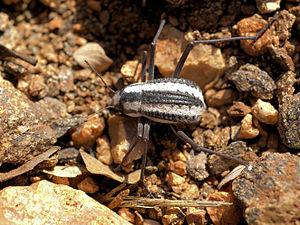
Un Stenocara. Photo prise à Epupa Falls, en Namibie. Identification: Picker, M., C. Griffith, and A. Weaving. (2004). Field Guide to the Insects of South Africa., Struik Publishers. 440 p. ISBN: 9781770070615
Stenocara est un genre d'insectes coléoptères de la famille des Tenebrionidae.